Nellie McClung

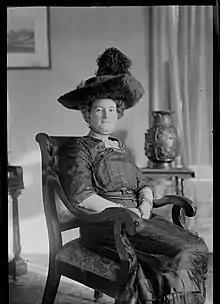
McClung in 1910

McClung's second book, "A Second Chance", was published in 1910. By then, her reputation for speaking had reached Ontario, and she embarked on a tour of the province, with stops in Whitby, Hamilton, Peterborough, Kingston, Waterloo, and Toronto. Her speaking engagements were well received, with the "Hamilton Herald" reporting that she "took her audiences by storm". McClung would go on to write three more books throughout the 1910s, including "In Times Like These", which has been regarded as an important statement of first-wave feminism. Throughout her career, McClung wrote sixteen books, including two autobiographies, and many poems, short stories, and newspaper articles.